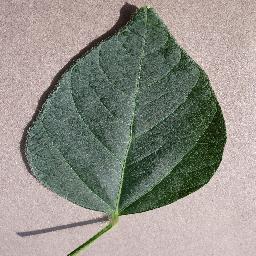
Label: Soybean___healthy